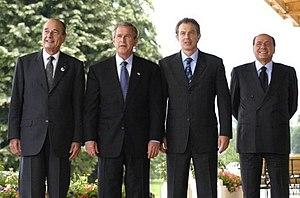
La présidence de Jacques Chirac commence le 17 mai 1995 et s'achève le 16 mai 2007. Jacques Chirac est élu président de la République française en 1995 pour un mandat de sept ans, puis réélu en 2002 pour cinq ans.
Jacques Chirac [ ʒɑk ʃiʁak], né le 29 novembre 1932 à Paris et mort le 26 septembre 2019 dans la même ville, est un haut fonctionnaire et homme d'État français. Il est président de la République française du 17 mai 1995 au 16 mai 2007.
George Walker Bush /d͡ʒɔɹd͡ʒ wɔkɚ bʊʃ/, né le 6 juillet 1946 à New Haven, fils de George H. W. Bush et de sa femme, née Barbara Pierce, est un homme d'État américain, 43ᵉ président des États-Unis, en fonction du 20 janvier 2001 au 20 janvier 2009.
Le terme de monde occidental peut prêter à confusion car il recouvre des réalités différentes selon les époques et selon des considérations politiques, culturelles, idéologiques, religieuses ou philosophiques. Il est donc intéressant de l’étudier dans une perspective historique.
Anthony Charles Lynton Blair, dit Tony Blair [ˈtəʊni blɛə], né le 6 mai 1953 à Édimbourg, est un homme d'État britannique, membre du Parti travailliste et Premier ministre du Royaume-Uni du 2 mai 1997 au 27 juin 2007.